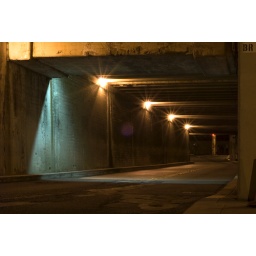
D80: 15 sec, f/20, ISO 100, 50 mmCreepy tunnel under golden gate bridge at the SF end